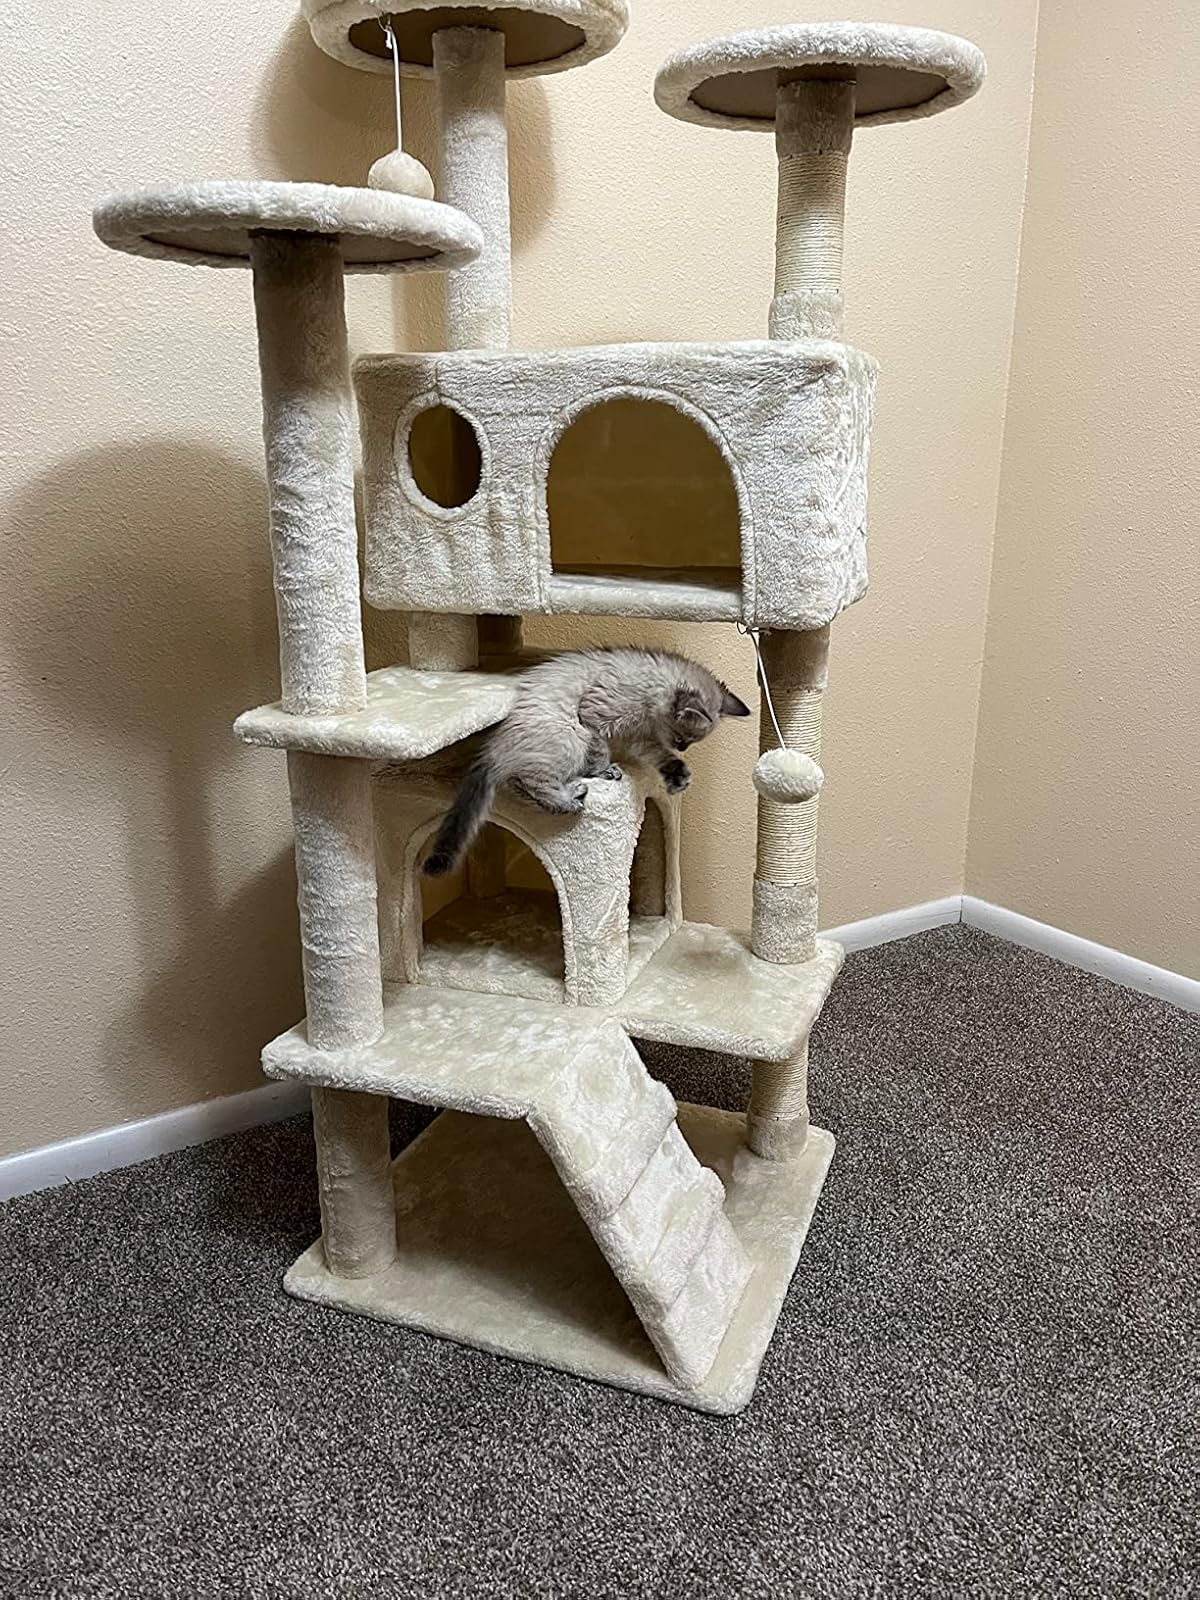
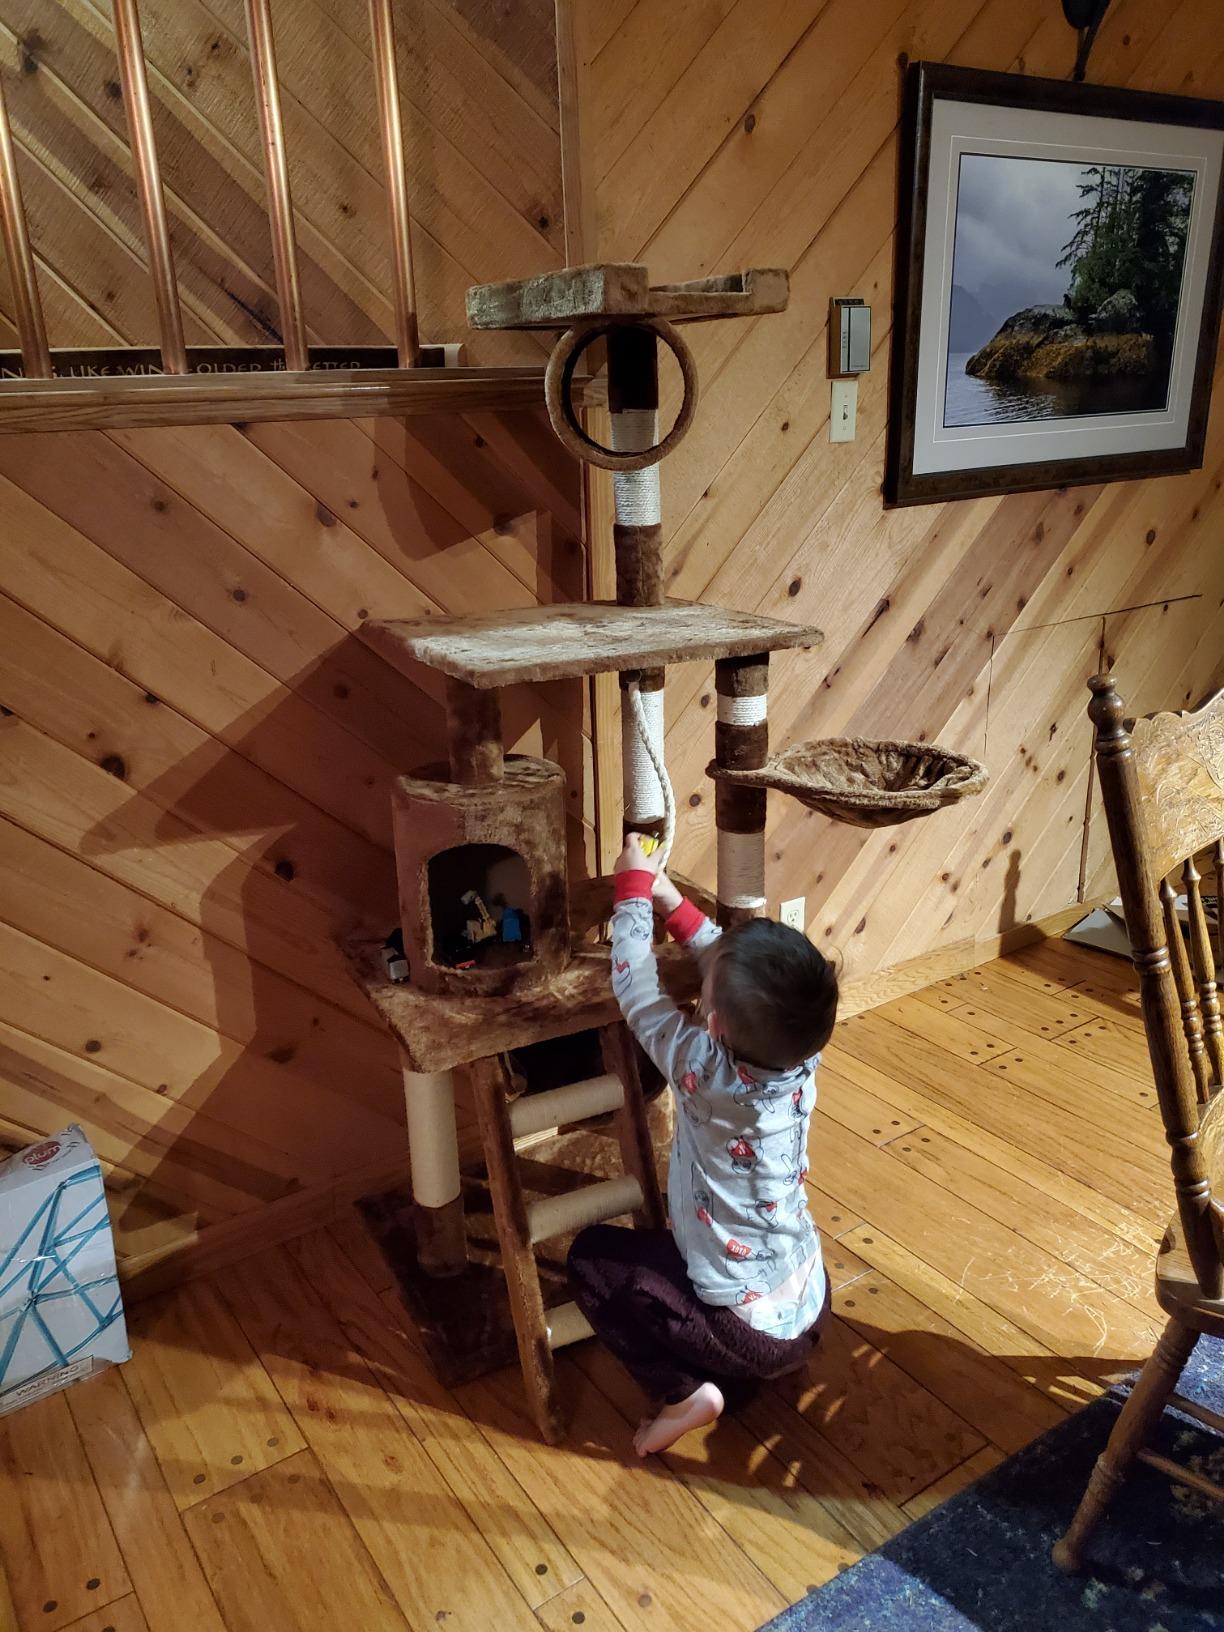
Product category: items_cat tree
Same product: no